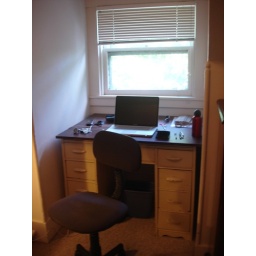
i like the desk under the windows